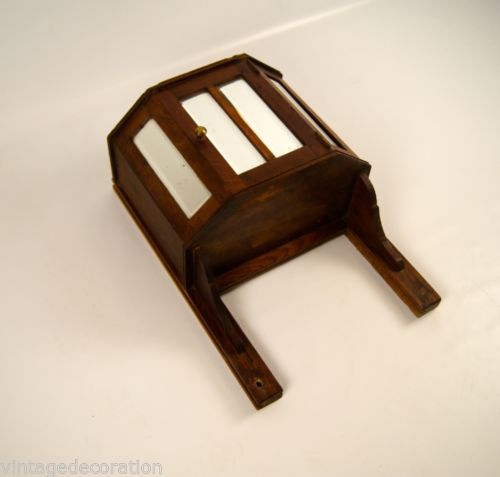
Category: cabinet